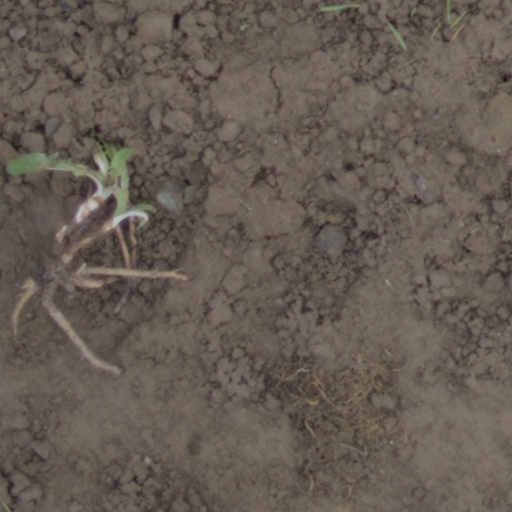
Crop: wheat